2010 California gubernatorial election

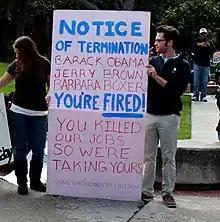
Republican supporter holds a sign criticizing Brown and other Democrats on jobs.

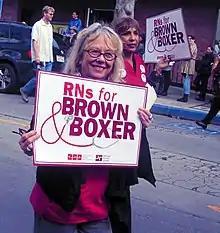
Registered nurses demonstrate their union support of Brown (and US Senate candidate Barbara Boxer).

1. Stimulate clean energy jobs (build 12,000MW of localized electricity generation; build 8,000MW of large-scale renewables; appoint a Clean Energy Czar)